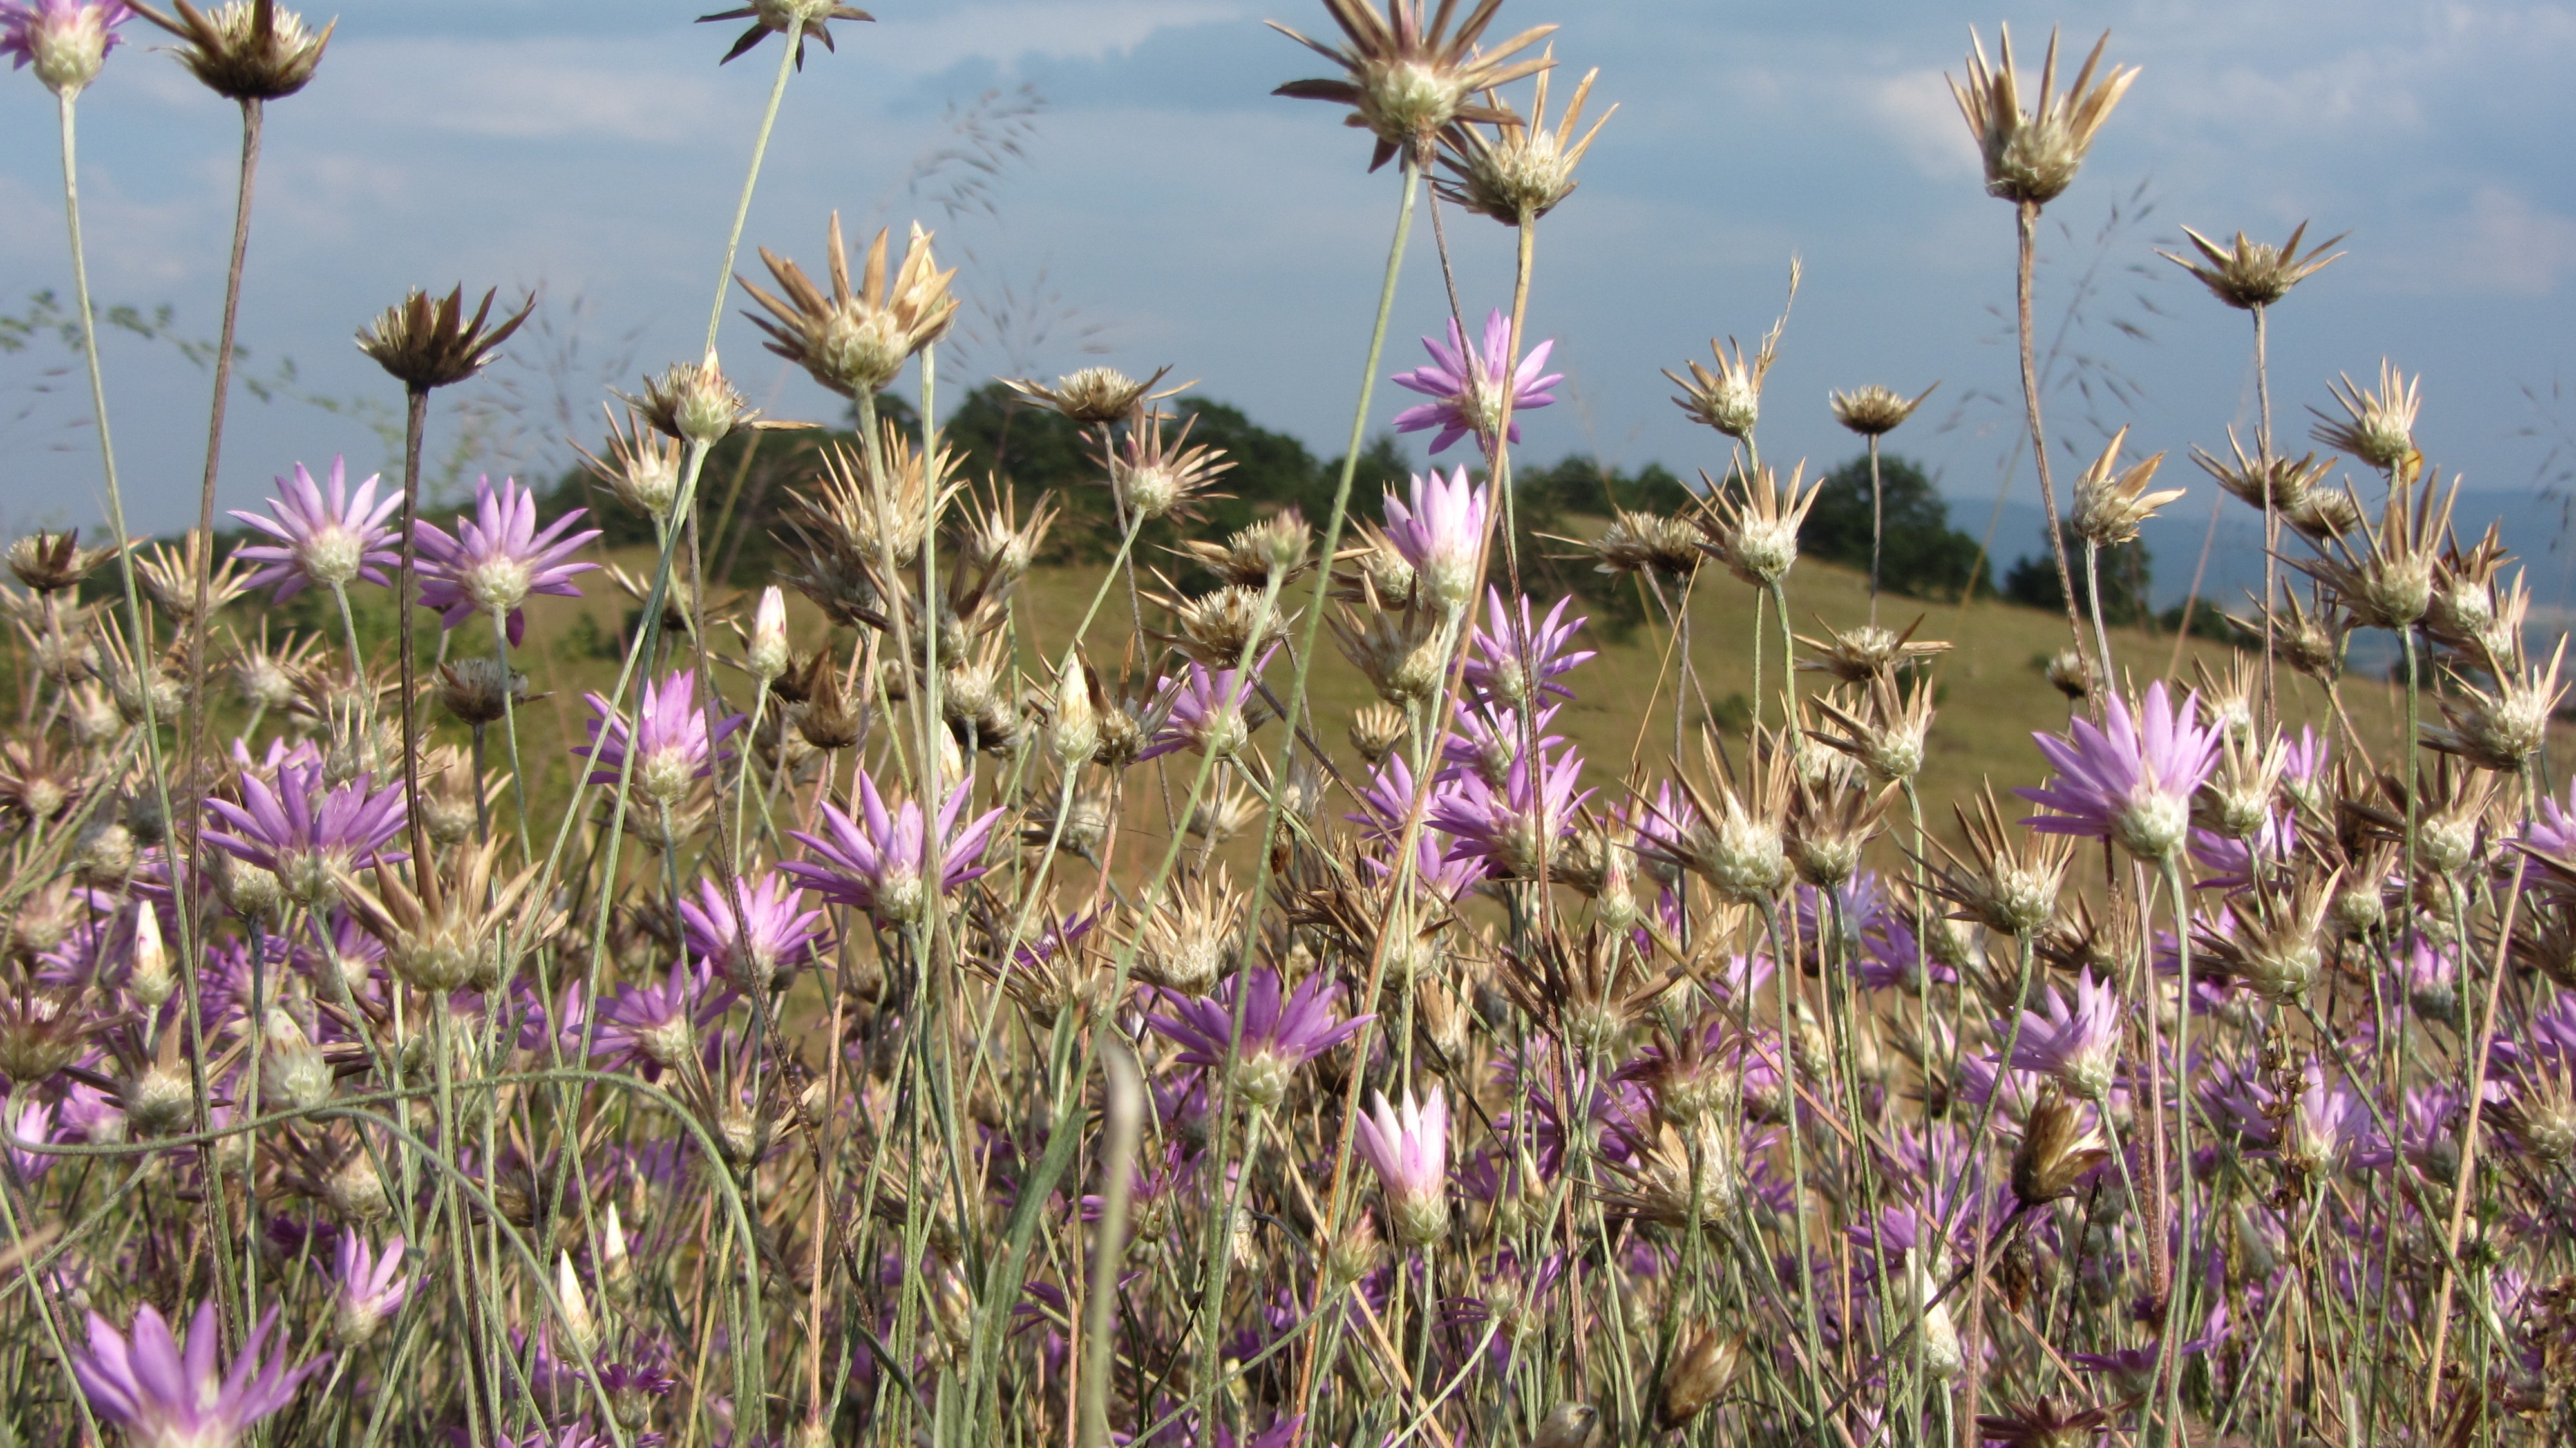
nature, forest, grass, plant, field, meadow, prairie, flower, purple, summer, botany, flora, wildflower, flowers, wild plant, dry flower, grassland, thistle, area, habitat, steppe, flowering plant, daisy family, natural environment, grass family, land plant